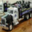
Label: truck